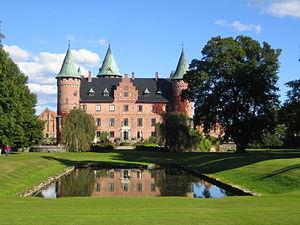
Le château de Trolleholm est un château suédois situé dans la commune de Svalöv — à neuf kilomètres au nord-ouest d’Eslöv — dans la province historique de Scanie et le comté homonyme.